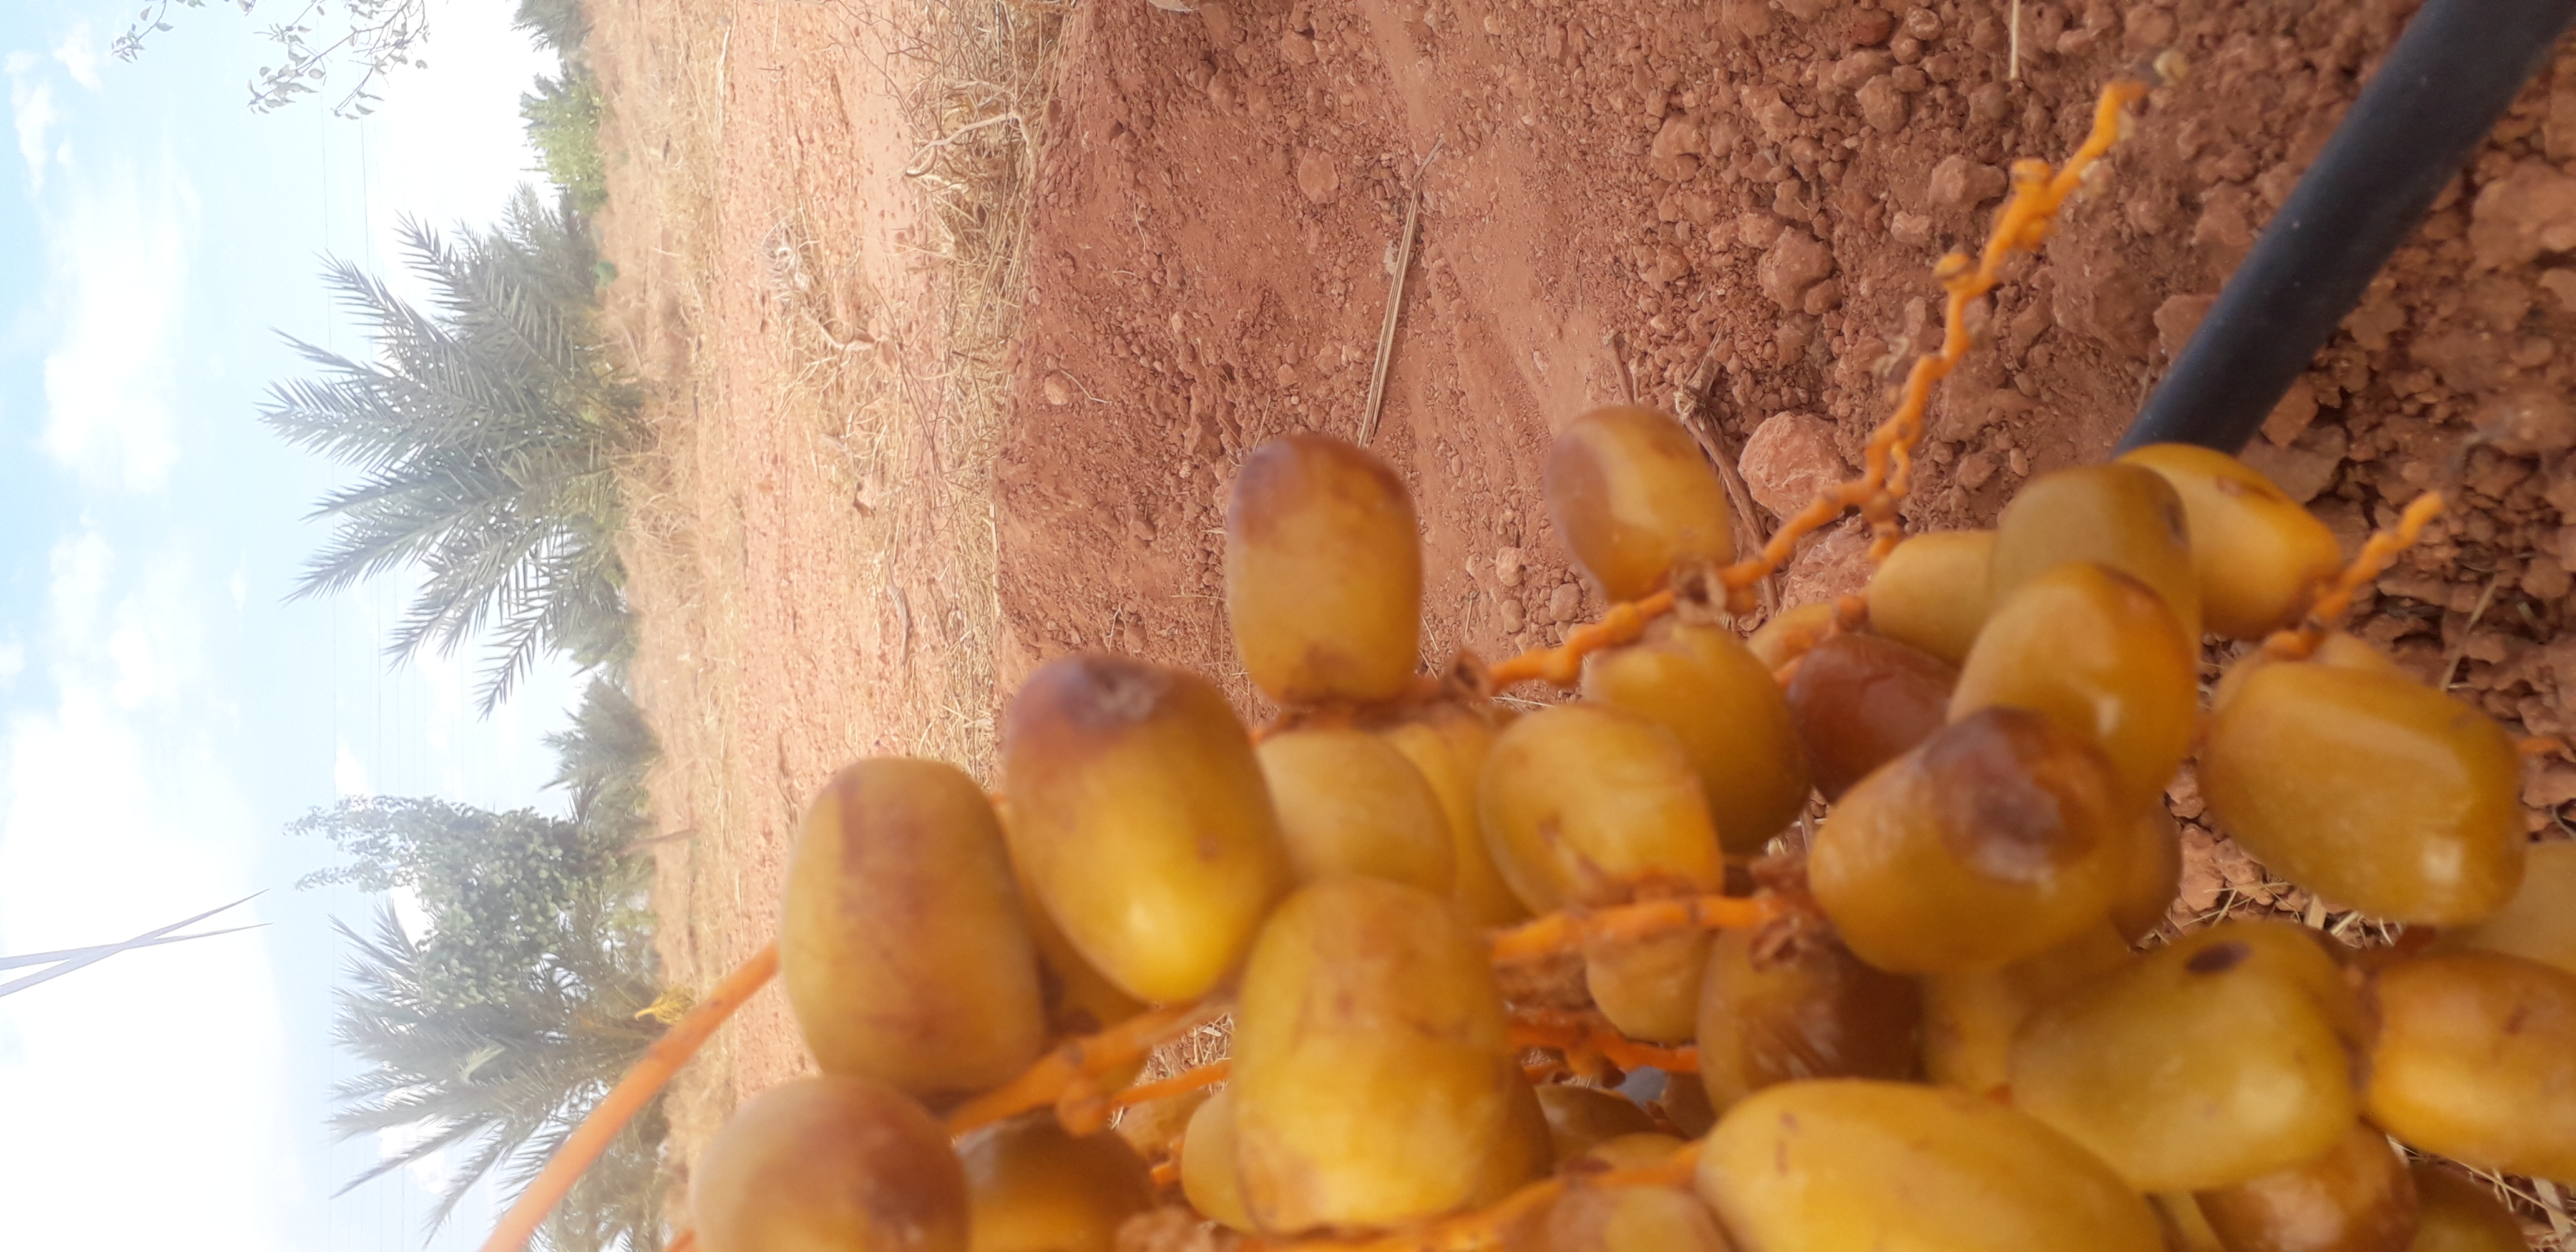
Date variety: Boufagous